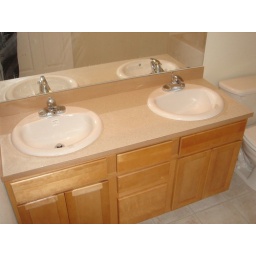
double sink is now in in the 2nd bathroom